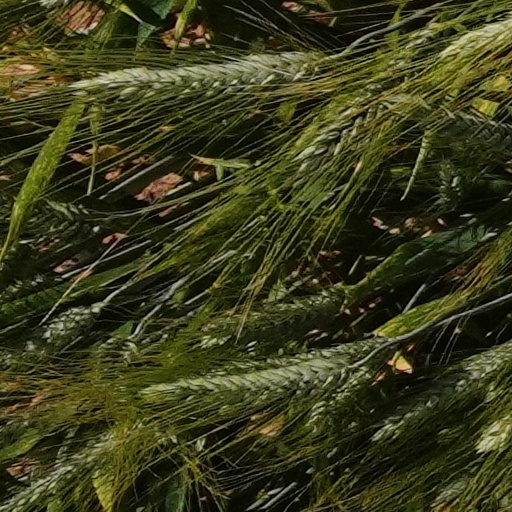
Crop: wheat